Yalding Organic Gardens

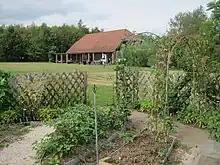
The farmshop and café

Originally established by the organic gardening charity "HDRA" (now called "Garden Organic"), the gardens were established to show a range of organically maintained kitchen and other garden types throughout history. Visitors could explore the history of gardening through 18 gardens set in five acres of Kent countryside. The 13th-century apothecary's garden and Victorian artisan's glasshouse demonstrated the unique results yielded through organic gardening methods.